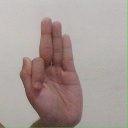
अक्षर: फ